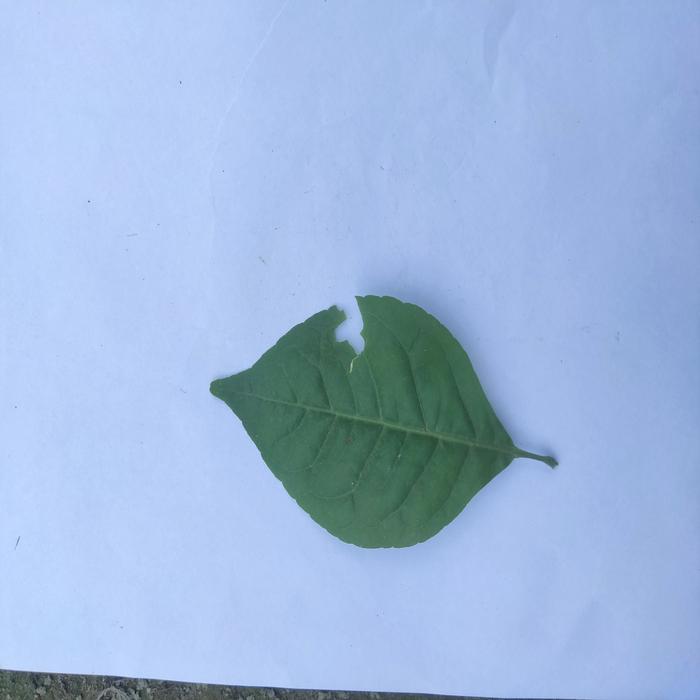
Crop: Aegle Marmelos
Leaf condition: Healthy_Leaf